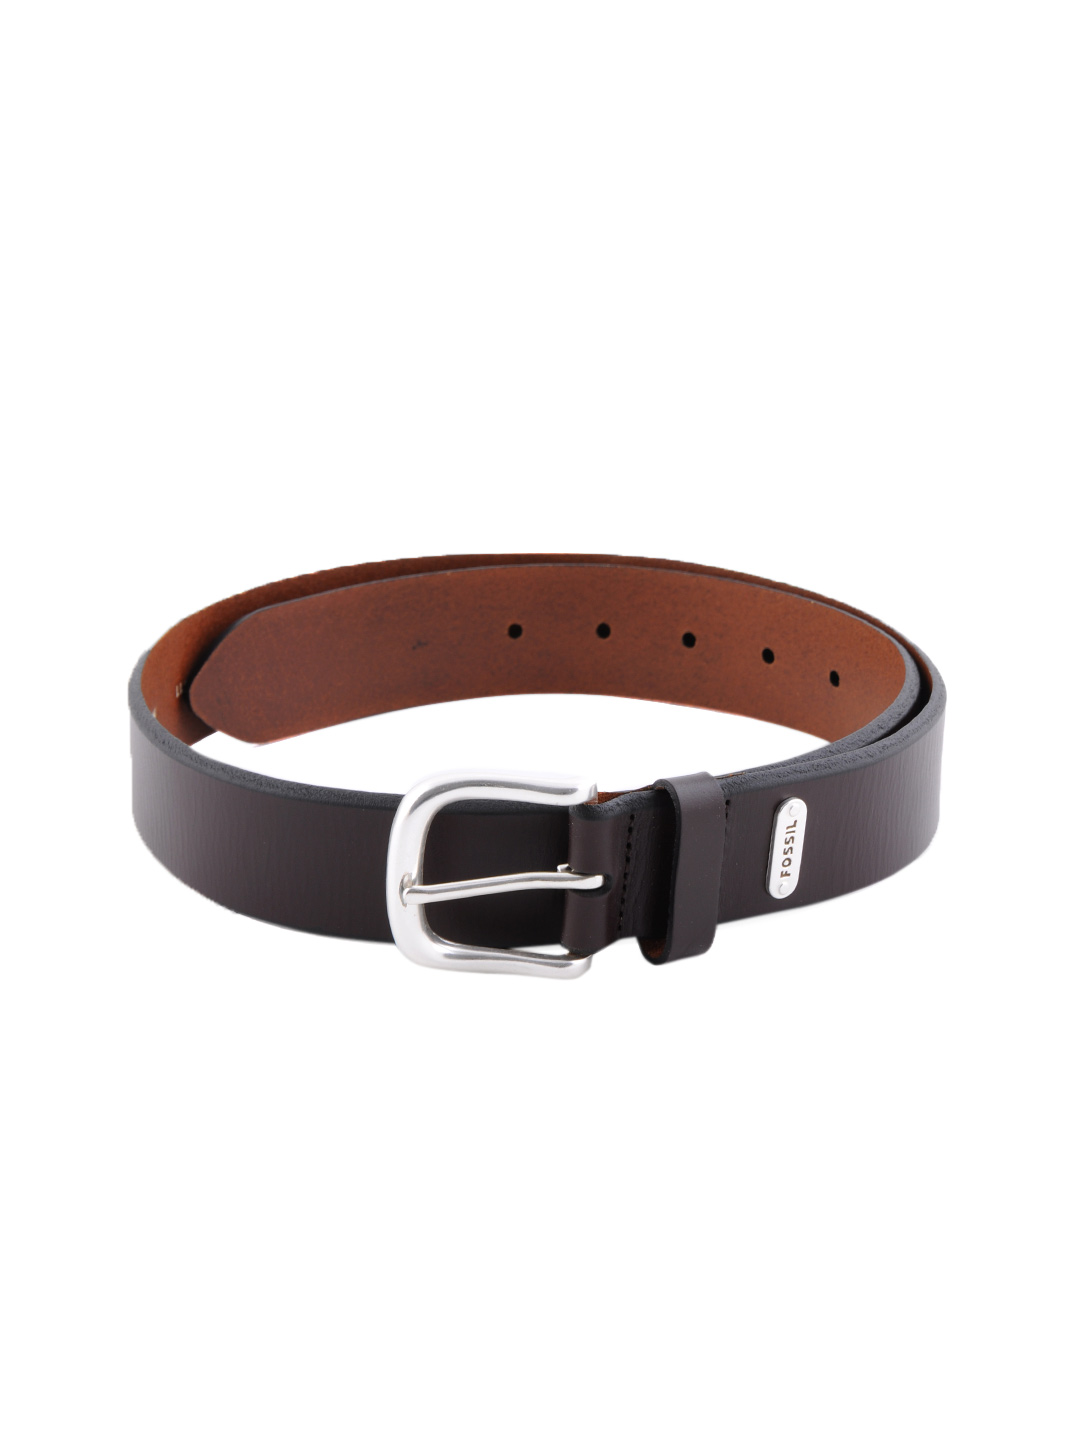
Fossil Men Morgan Brown Belt
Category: Accessories / Belts / Belts
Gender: Men
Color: Brown
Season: Fall 2011
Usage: Casual